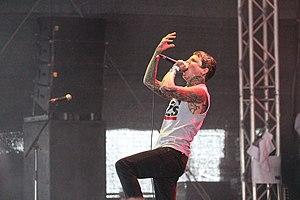
War from a Harlots Mouth est un groupe de mathcore allemand, originaire de Berlin. Formé en 2005, le groupe et en pause indéfinie depuis 2013. Le groupe est reconnu pour apporter dans ses compositions de multiples influences allant du death metal au jazz, de la musique militaire au mathcore.